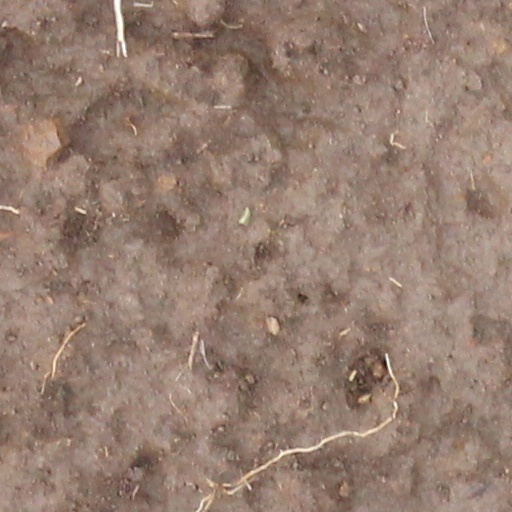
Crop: wheat